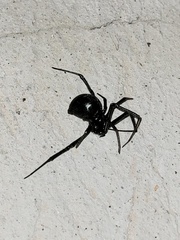
Species: Lactrodectus_hesperus